Viiala railway station

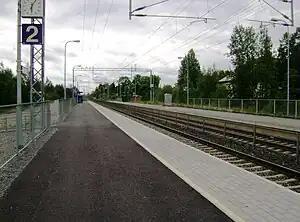

The Viiala railway station is located in the town of Akaa (formerly the municipality of Viiala), Finland, in the urban area and district of Viiala. It is located along the Riihimäki–Tampere railway, and its neighboring stations are Lempäälä in the north and Toijala in the south.